Lackawanna County Courthouse

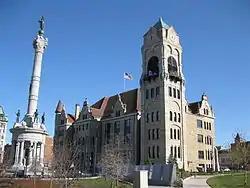
Lackawanna County Courthouse, November 2009

The Lackawanna County Courthouse is an historic courthouse building that is located in Scranton, Lackawanna County, in the U.S. state of Pennsylvania.